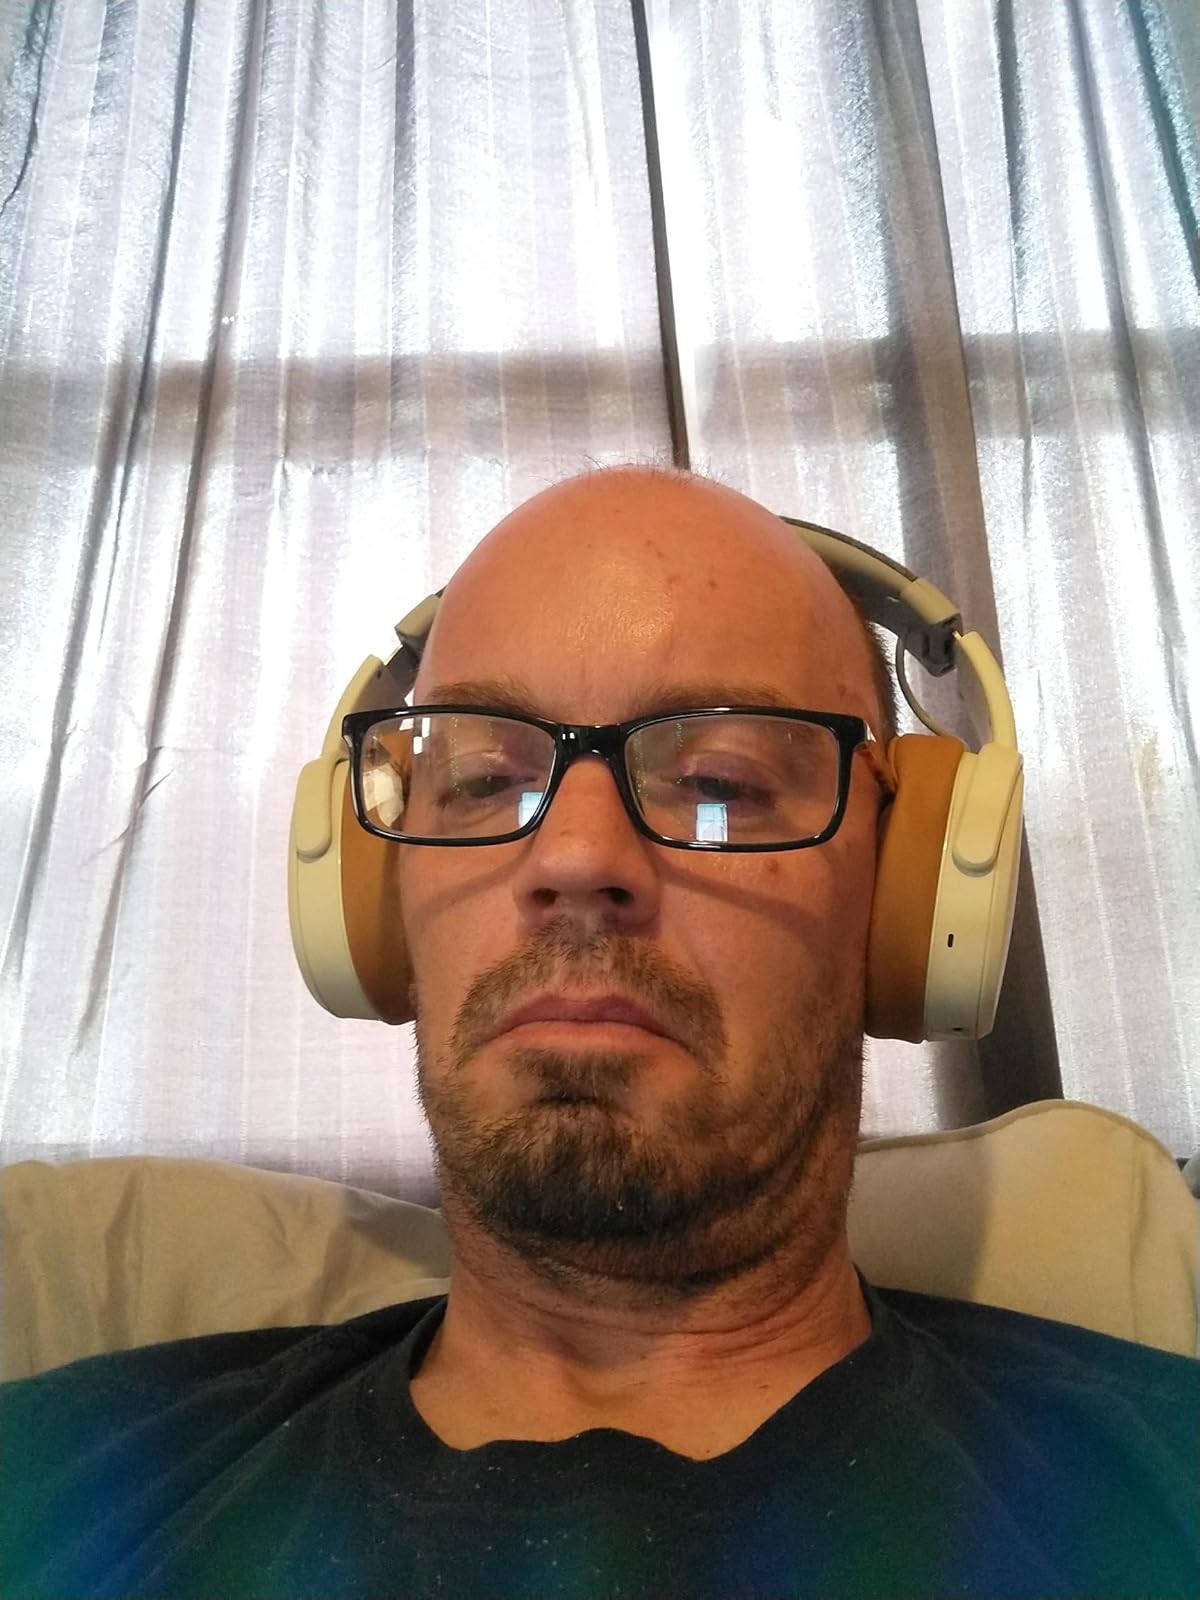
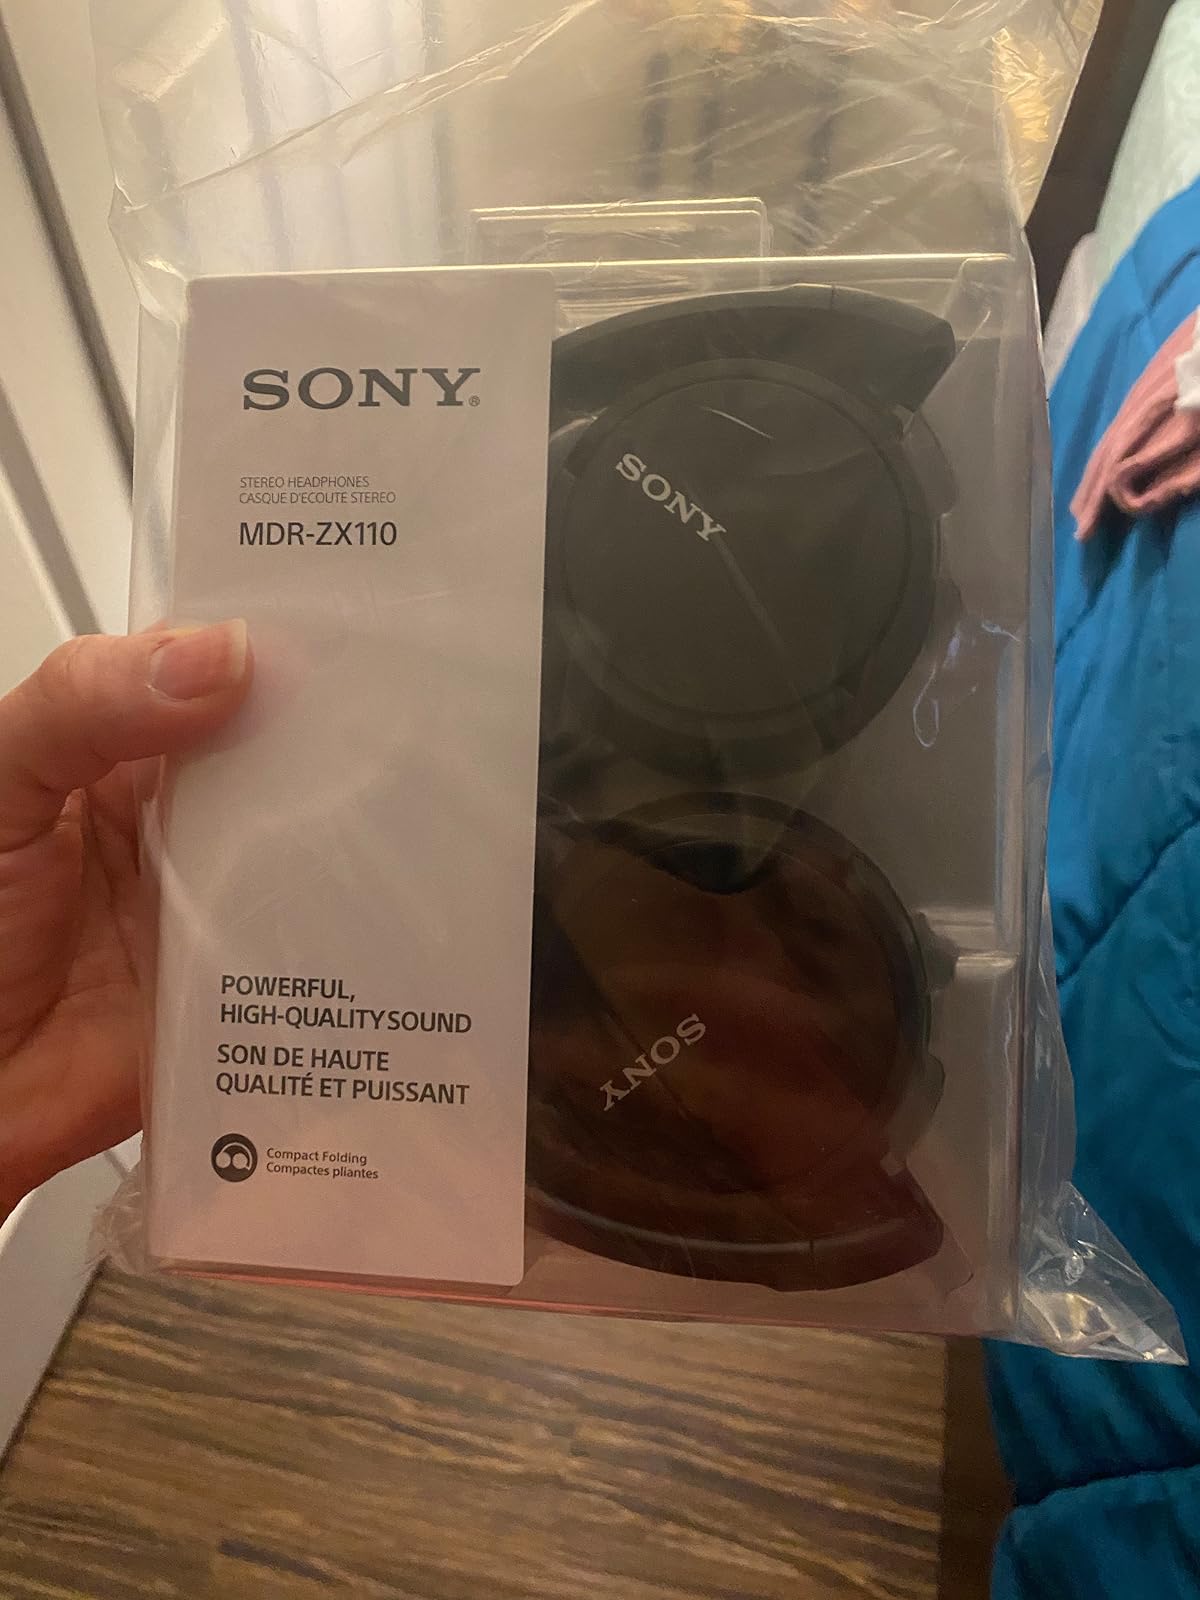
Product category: headphones
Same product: no